Colt Army Model 1860

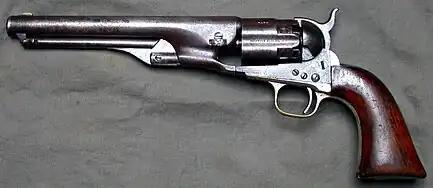
Army 1860 7.5-inch barrel serial no. 1158

A distinguishing feature of the Model 1860 was that its frame had no top strap, or no component running above the cylinder. Instead, its strength came from the lower frame and the massive fixed cylinder pin. This made the gun slimmer and lighter than its main competitor, the Remington Model 1858, but the fixed cylinder pin meant that the barrel had to be removed to remove the cylinder, unlike the Model 1858, which only required removal of the cylinder retaining pin.